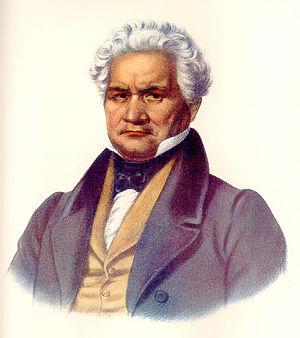
Major Ridge était un chef Cherokee.